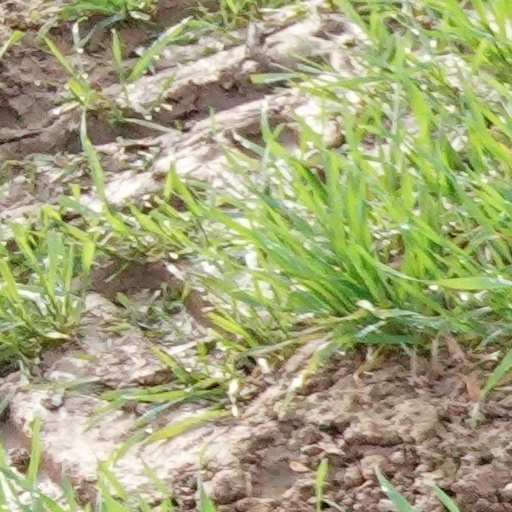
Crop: wheat